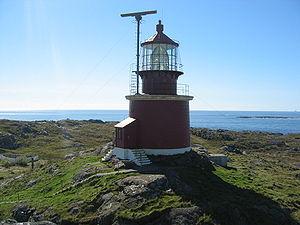
Le phare d'Utsira est un feu côtier situé sur l'île d'Utsirala commune d'Utsira, dans le Comté de Rogaland. Il est géré par l'administration côtière norvégienne.